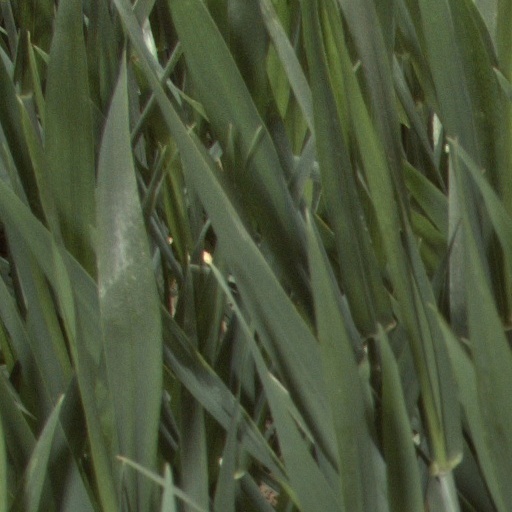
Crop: wheat